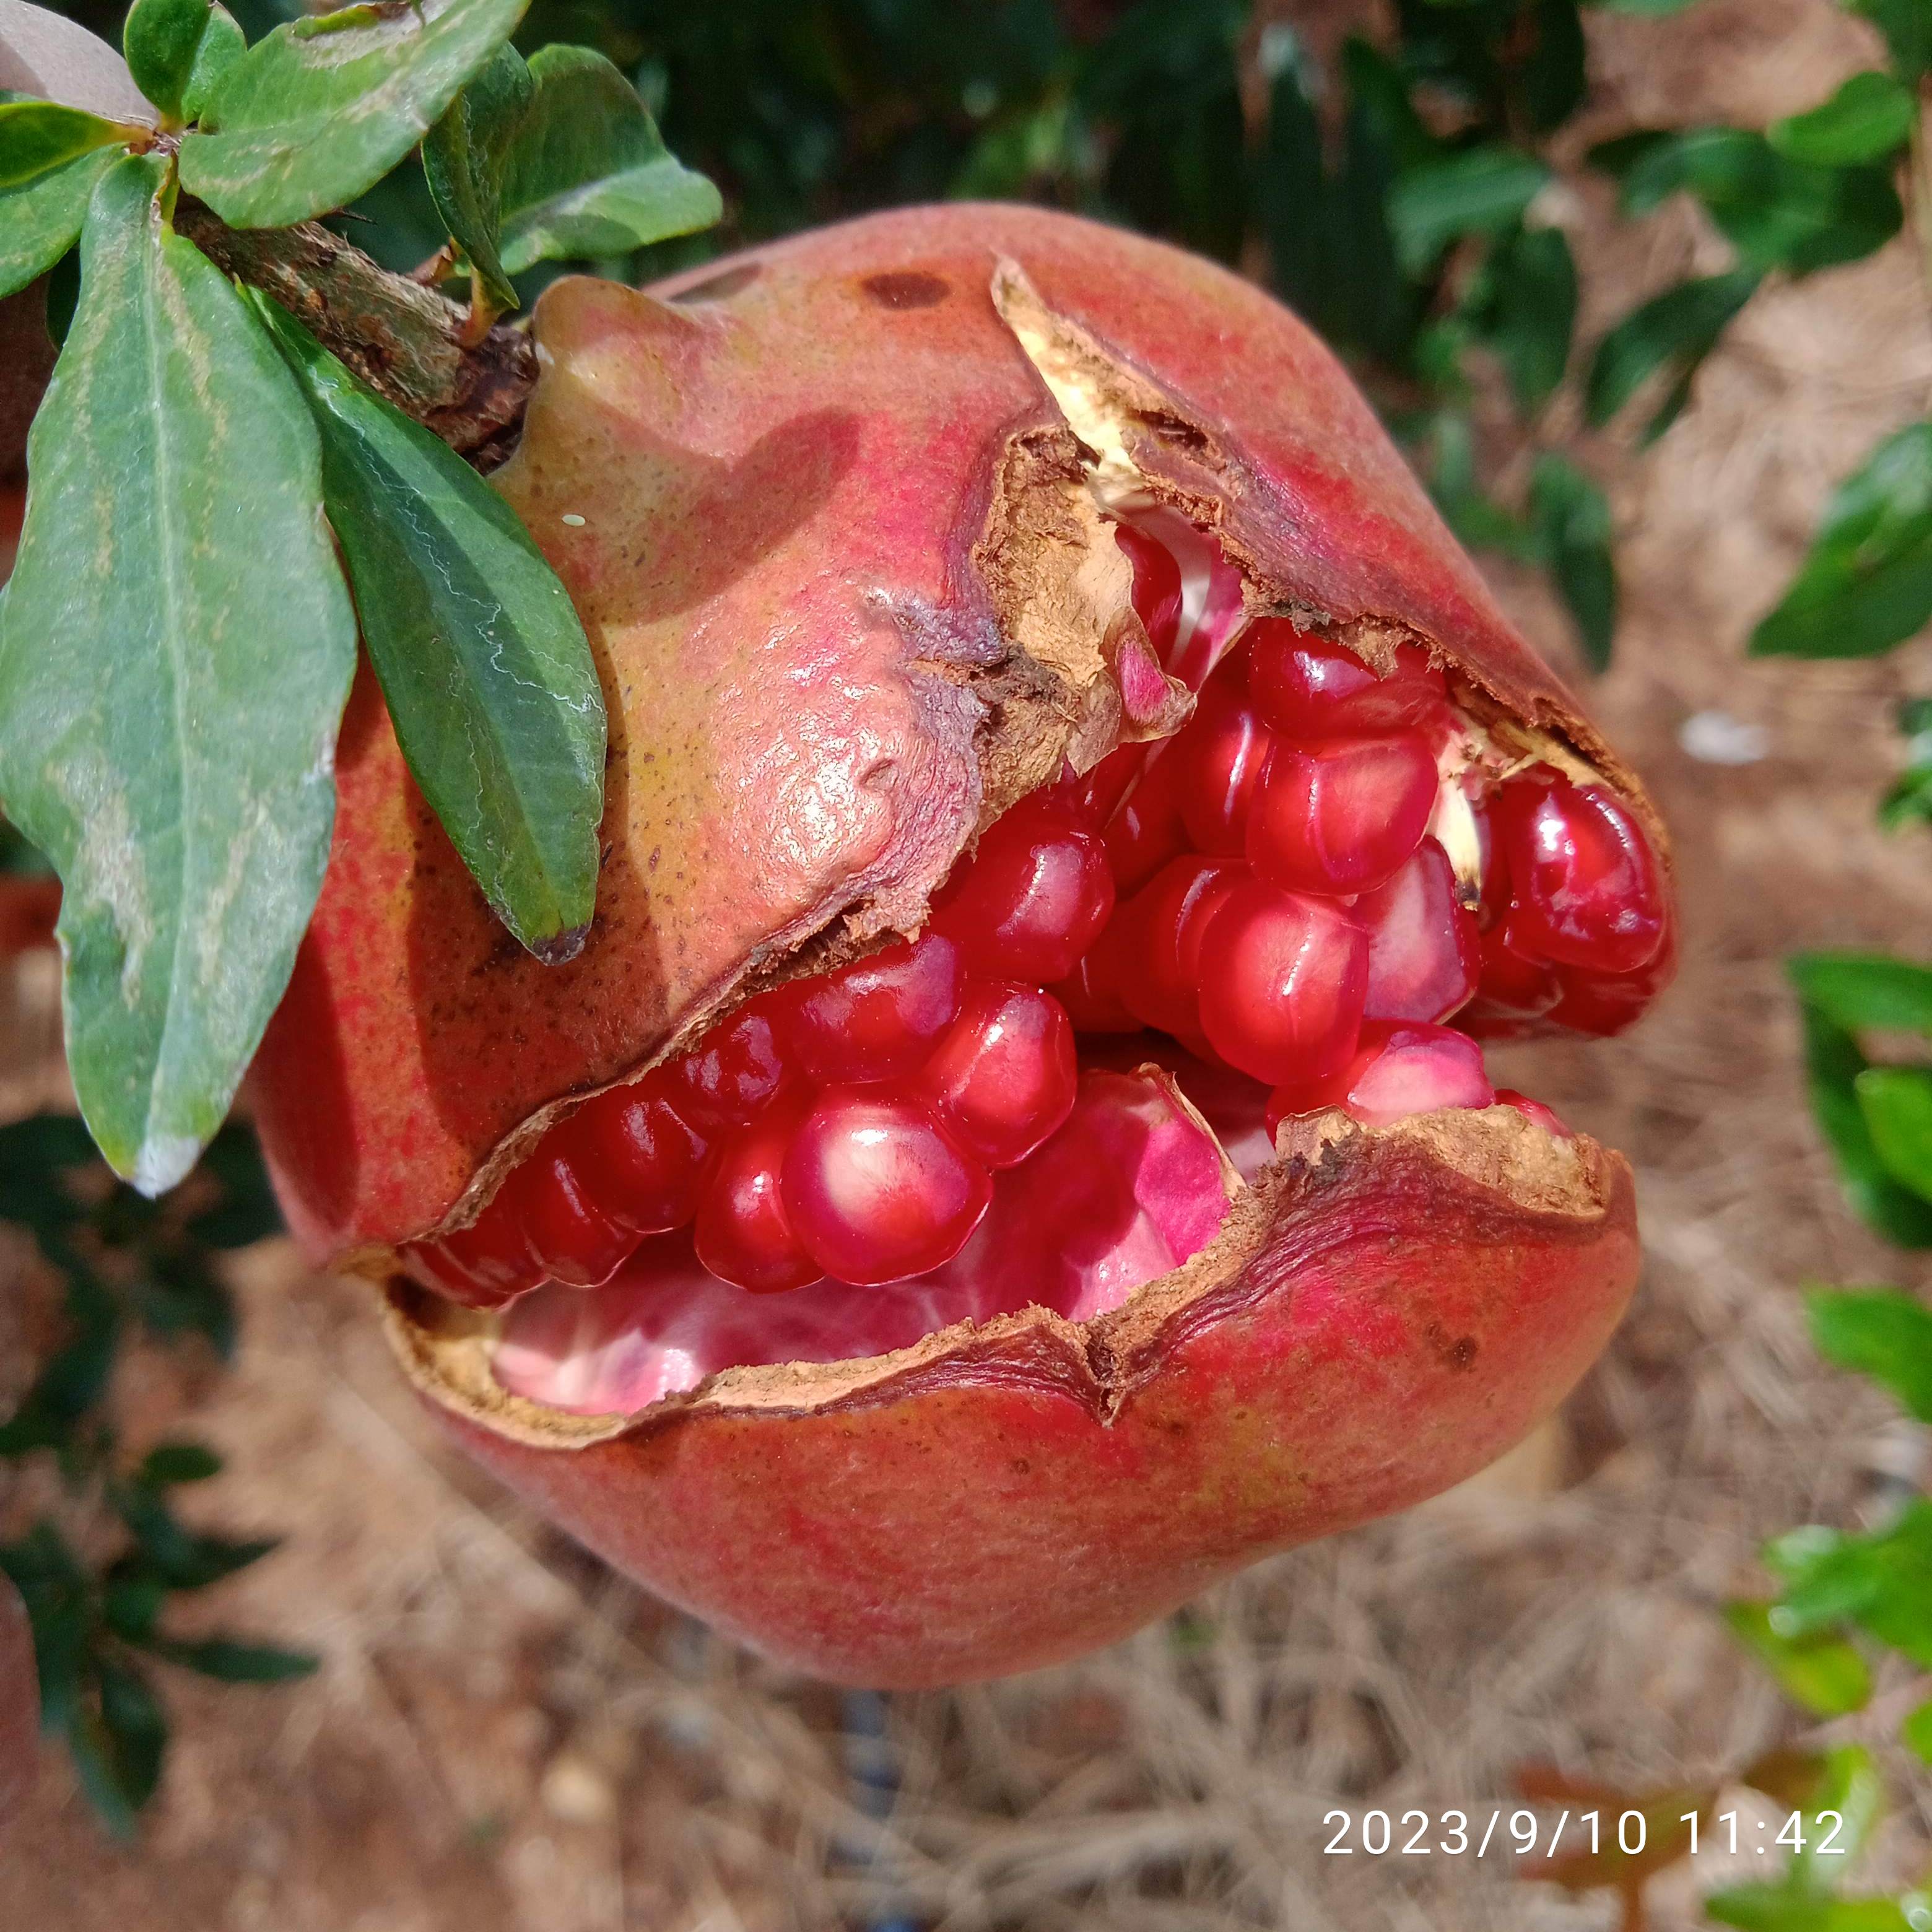
Label: Bacterial_Blight